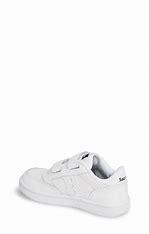
Brand: Saucony
Model: Jazz Court